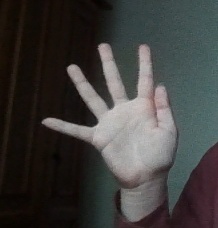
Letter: sheen